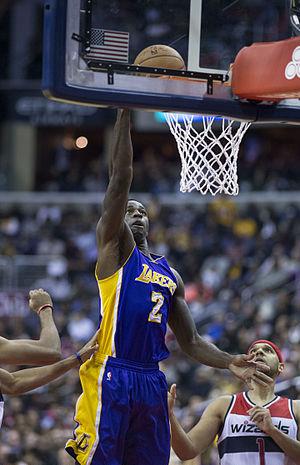
Brandon Samuel Bass, né le 30 avril 1985 à Bâton-Rouge en Louisiane est un joueur de basket-ball américain. Il évolue au poste d'ailier fort.